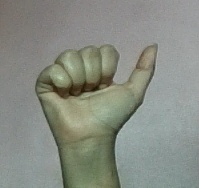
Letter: dhad